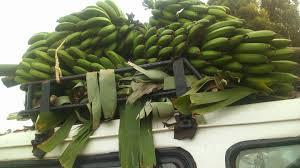
Baada ya kulima shamba la ndizi, gari hii inasafirisha ndizi hii na kupeleka mahali ingine ili mtu mwenye alipanda shamba hilo kujinufaisha na kupata pesa na kufanya zaidi zaidi pesa ingine.